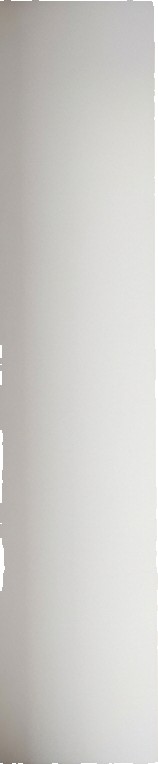
Surface category: wall